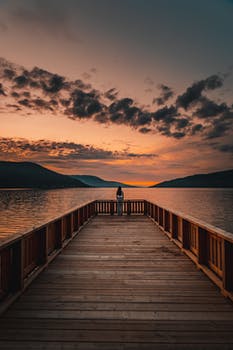
Label: No Watermark